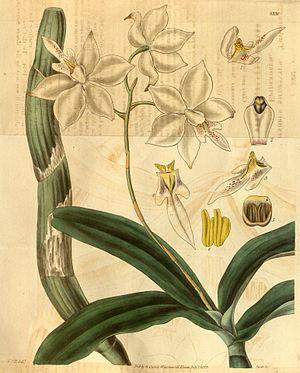
Caularthron est un genre de la famille des Orchidaceae.